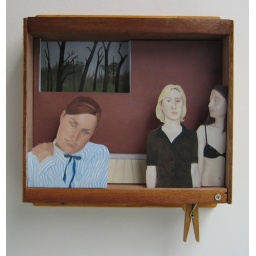
pressing the clothespin arms together causes the girl in the dress to move away from the other girl in the bra. 2008